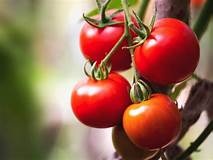
Label: tomato